Marist Brothers College Rosalie Buildings

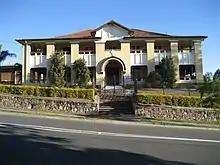
Monastery, 2007

Monastery Marist Brothers' Monastery is sited above Fernberg Road, adjacent to the College on the westward downhill slope. The monastery is a symmetrical, two-storeyed timber building clad in chamferboards with encircling verandahs. It is elevated on a tuck-pointed glazed dark brown face-brick base formed in English bond which supports rough-cast rendered masonry verandah columns on three sides. The columns, with a dark brown brick soldier course below moulded capitals, support the hipped terracotta tiled roof which has a pitch break at the line of the verandah.